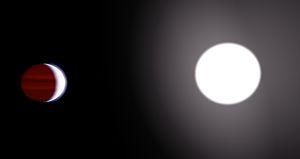
Kepler-40, d'abord connue sous le nom de KOI-428, est une étoile sous-géante de type F de la constellation du Cygne. Kepler-40 est connue pour héberger au moins une exoplanète, Kepler-40 b. L'étoile est environ 1,5 fois plus massive que le Soleil et fait plus de deux fois sa taille ; à sa découverte, c'était la plus grande étoile ayant une planète qui transite devant elle.
Kepler-40 b, anciennement connu sous le nom de KOI-428 b, est un Jupiter chaud découvert en orbite autour de l'étoile Kepler-40, qui est sur le point de devenir une géante rouge. La planète a d'abord été notée comme un événement de transit par le satellite Kepler de la NASA. L’équipe Kepler a rendu publiques les données recueillies par son satellite, y compris les données sur Kepler-40 ; Les astronomes français et suisses ont utilisé l'équivalent d'une nuit de mesures sur le spectrographe SOPHIE pour collecter toutes les données nécessaires pour montrer qu'une planète produisait la gradation périodique de Kepler-40. La planète, Kepler-40b, a une taille deux fois supérieure à celle de Jupiter et une masse légèrement supérieure à celle-ci, ce qui la rend aussi dense que Neptune. Elle est près de treize fois plus chaude que Jupiter, et orbite cinq fois plus près de son étoile que Mercure du soleil.